Paul Kagame

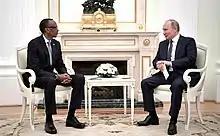
Kagame with Russian President Vladimir Putin in June 2018

In accordance with the constitutional change, a presidential election was held in August 2017. The highest-profile opposition figure for the 2017 election was local businesswoman Diane Rwigara. Although she acknowledged that "much has improved under Kagame", Rwigara was also critical of Kagame's government, saying that "people disappear, others get killed in unexplained circumstances and nobody speaks about this because of fear". Like Ingabire in 2010, Rwigara was barred from running in the election. Kagame was endorsed as the RPF's candidate for the election in mid-June, and began his re-election campaign in mid-July with a rally in Ruhango.